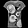
Label: T - shirt / top